Dante Sonata

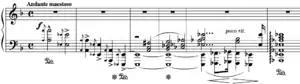
Introduction

Après une lecture du Dante: Fantasia quasi Sonata (French, 'After a Reading of Dante: Fantasia quasi Sonata'; also known as the Dante Sonata) is a piano sonata in one movement, written by Hungarian composer Franz Liszt in 1849. It was first published in 1856 as part of the second volume of his "Années de pèlerinage" ("Years of Pilgrimage"). This work of program music was inspired by the reading of Victor Hugo's poem “Après une lecture de Dante” (1836).